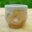
Label: cup